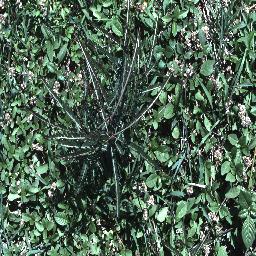
Label: parkinsonia